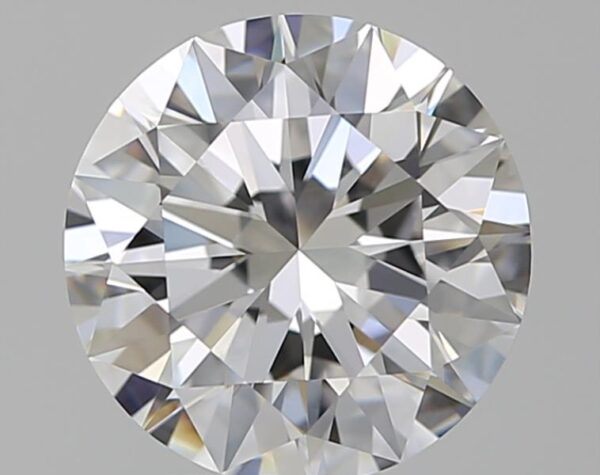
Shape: round
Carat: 2
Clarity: IF
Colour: D
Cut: EX
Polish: EX
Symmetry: EX
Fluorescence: ST
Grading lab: GIA
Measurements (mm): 8.04 x 8.09 x 4.97